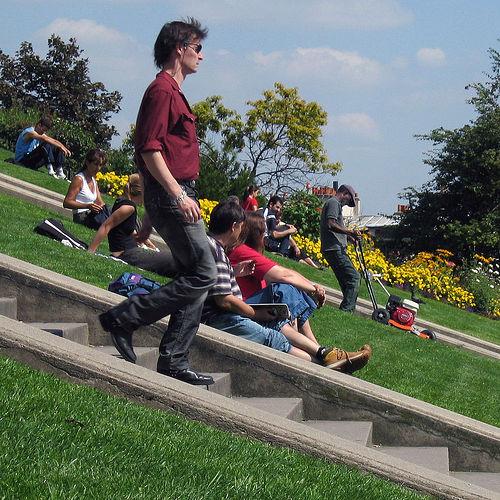
Weather: sun or clear